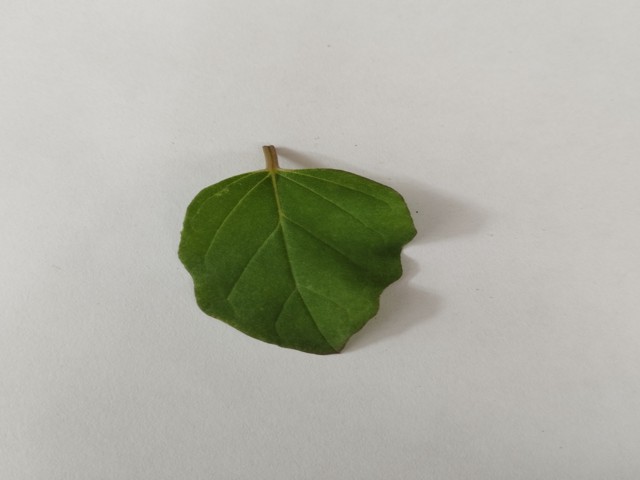
Plant: punarnava